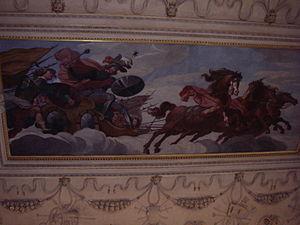
Luigi Baccio del Bianco ou Baccio del Bianco est un peintre, un ingénieur, un scénographe et un architecte italien.